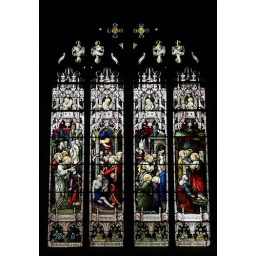
Stained glass window in St Nicholas' church, Newbury